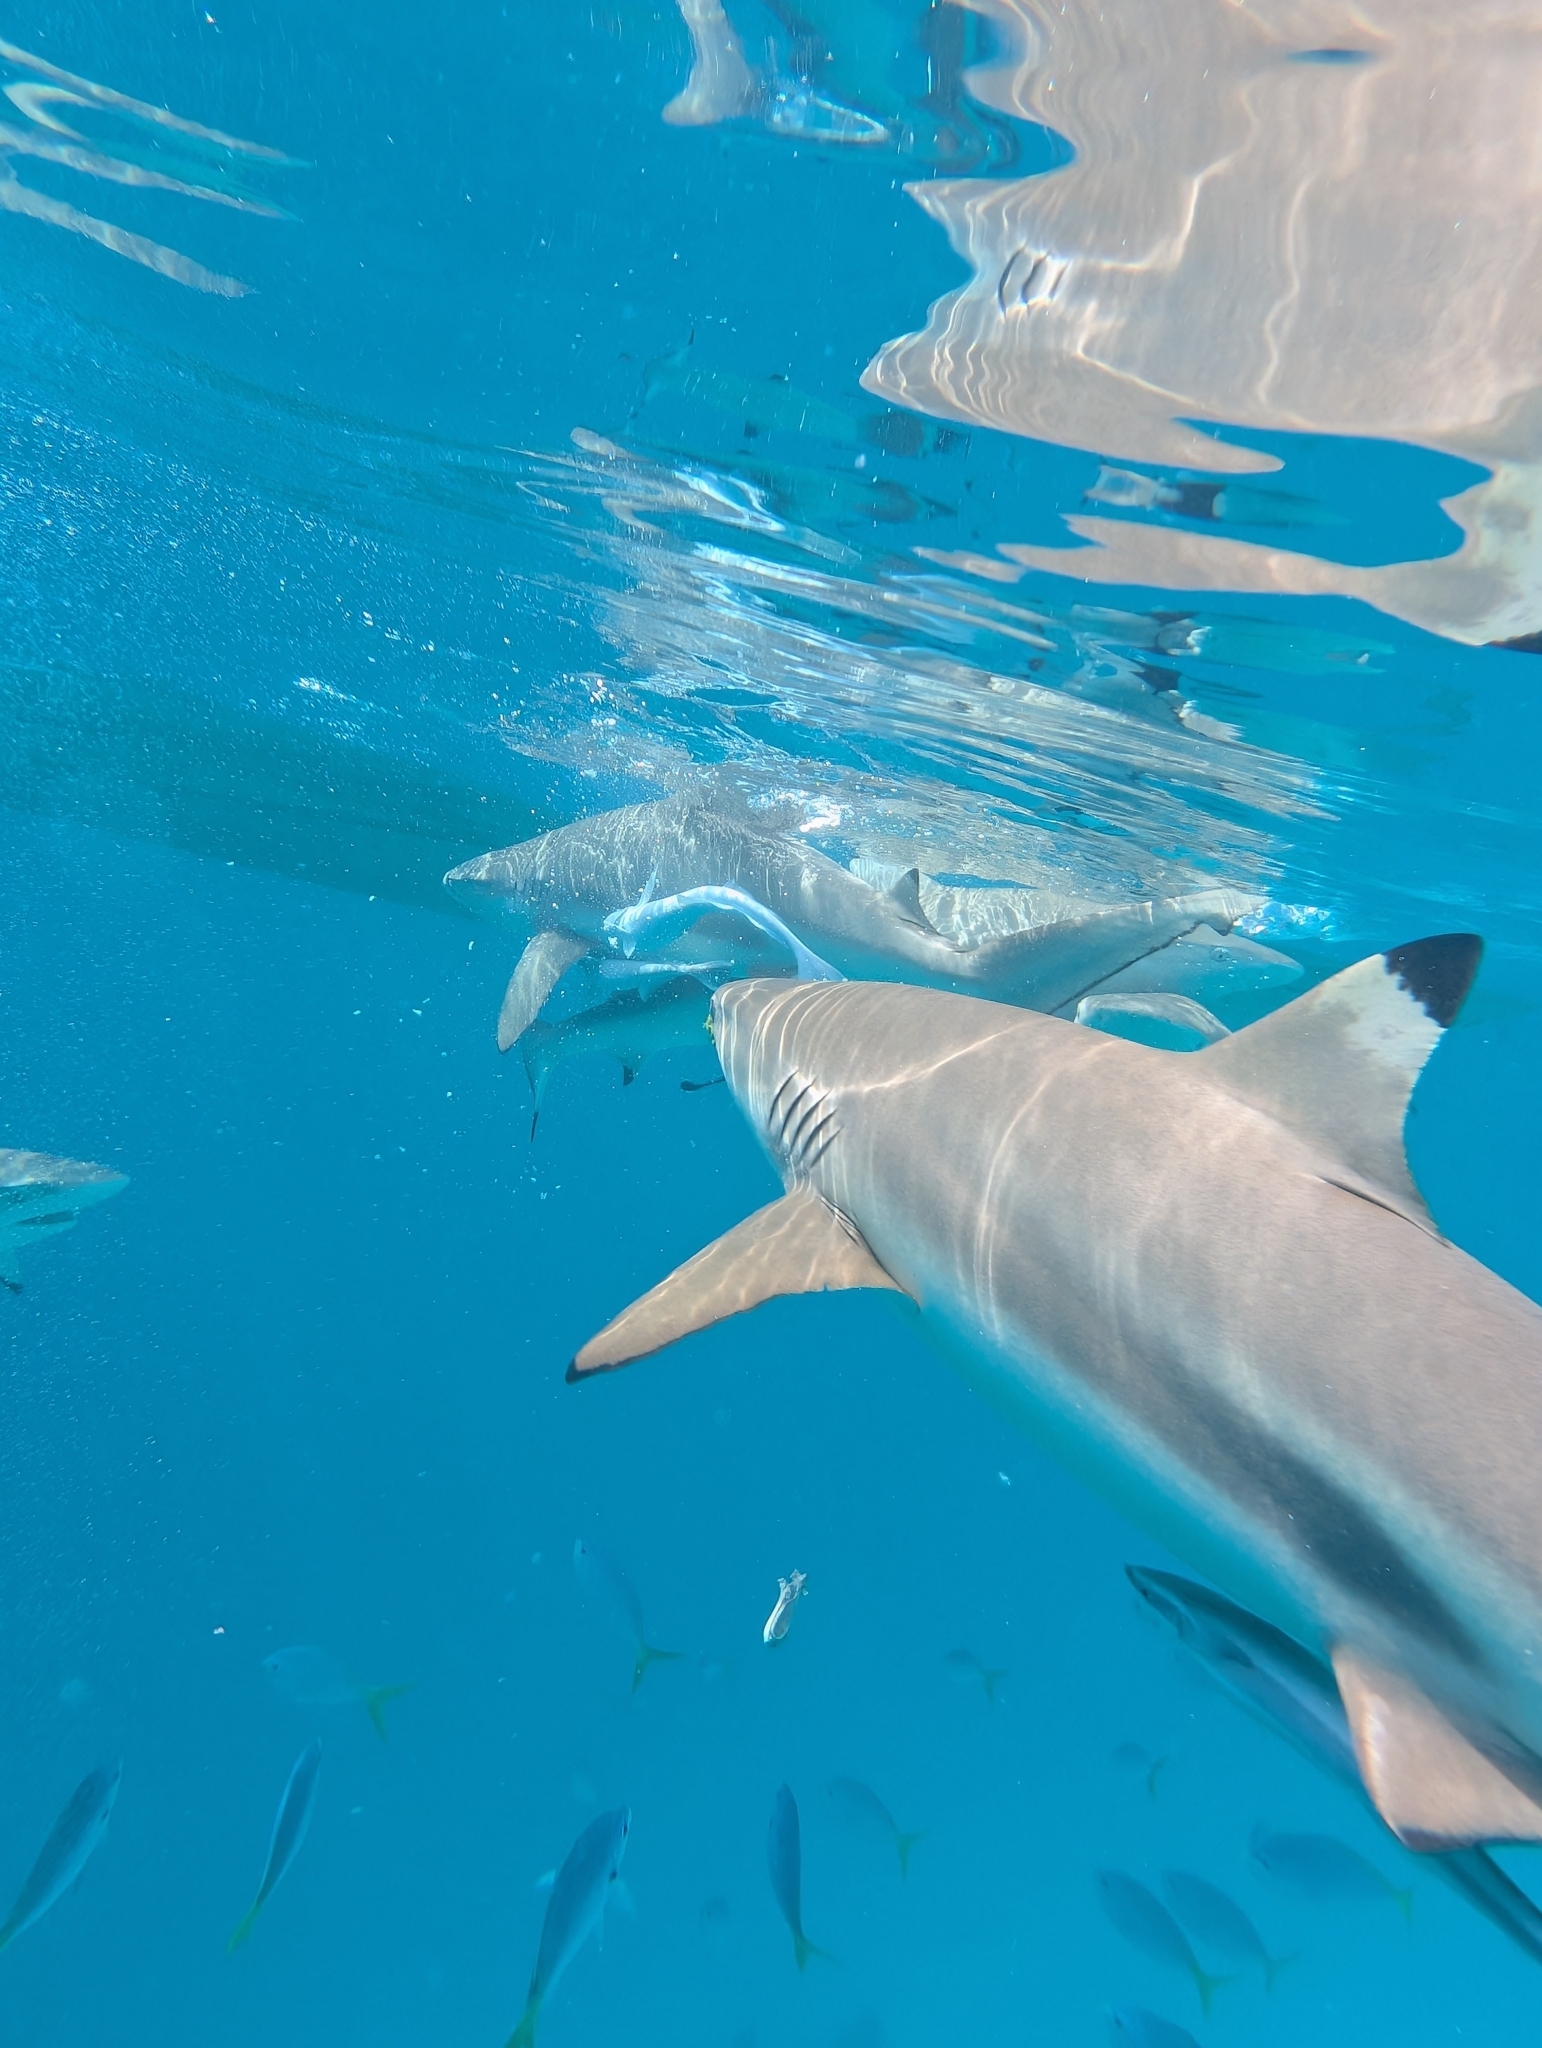
Carcharhinus melanopterus (Blacktip Reef Shark)